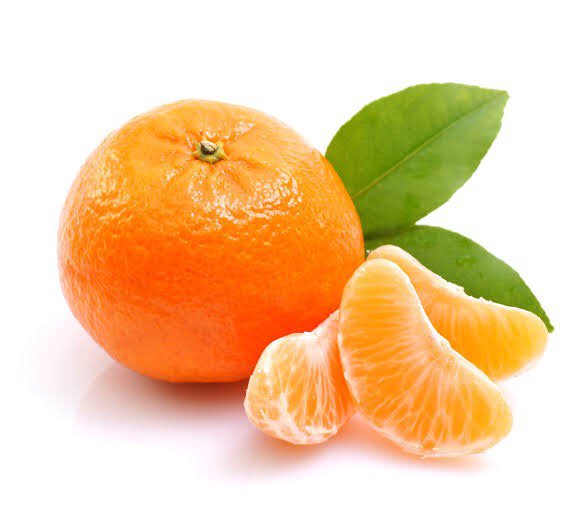
Label: Orange